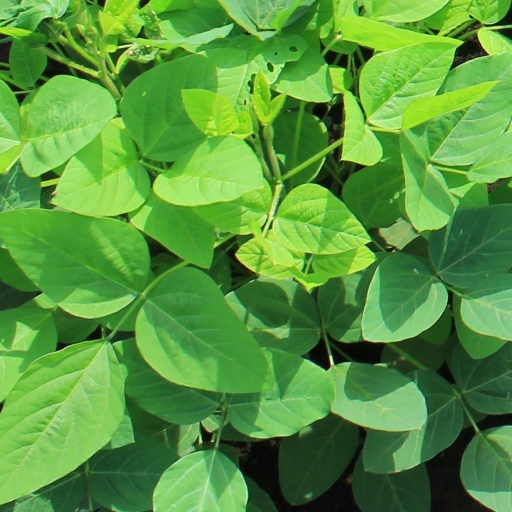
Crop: soybean